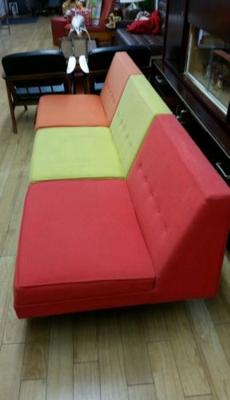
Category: chair